Wettersteinplatz station

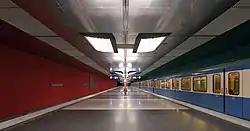
Wettersteinplatz U-Bahn station

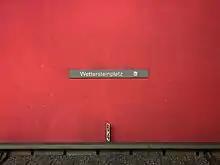

Wettersteinplatz is an U-Bahn station in Munich on the U1. The station is also served by routes and of the Munich tramway.